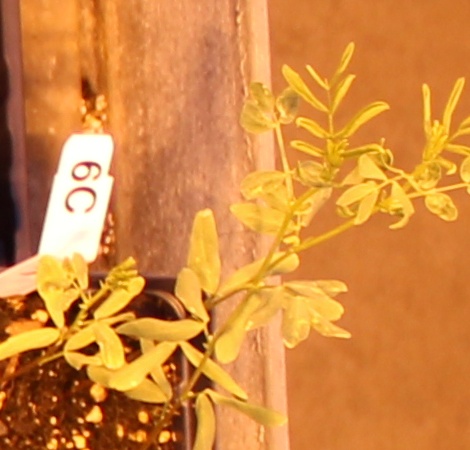
Label: Lentil